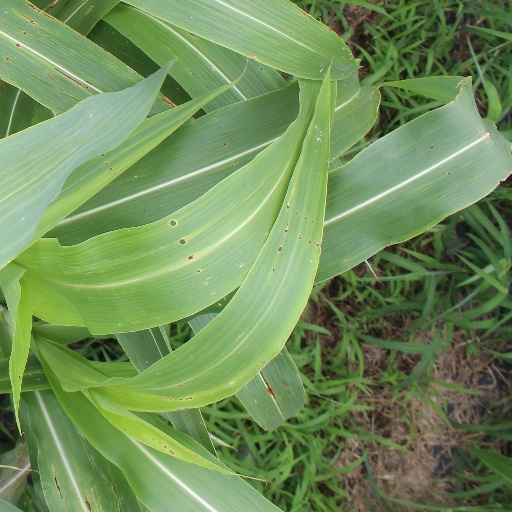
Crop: sorghum